David Ben

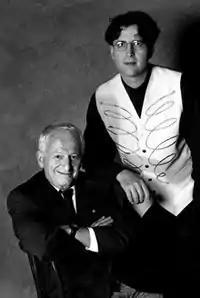
Patrick Watson and David Ben 1996 promotional photo for "The Conjuror" for the Shaw Festival

"The Conjuror" was a theatrical recreation of a performance by a celebrated (but fictitious) Canadian conjuror at St. George's Hall in London circa 1909. The play was developed by Ben and Canadian broadcasting icon, Patrick Watson, after a chance encounter between the two at the home of Canadian media mogul and magic aficionado Allan Slaight.